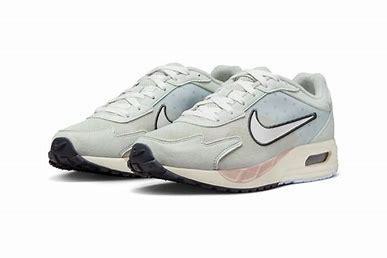
Brand: Nike
Model: Air Max Solo